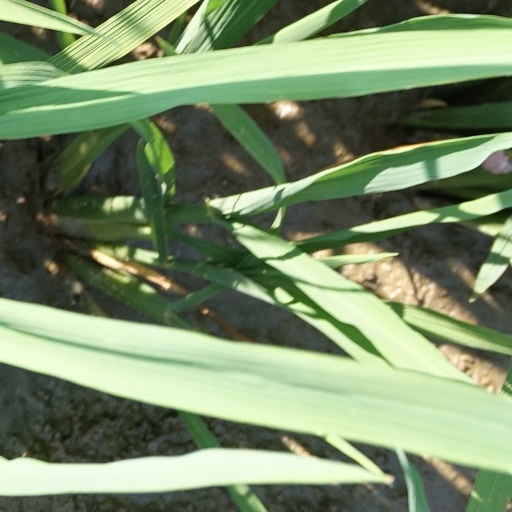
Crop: rice